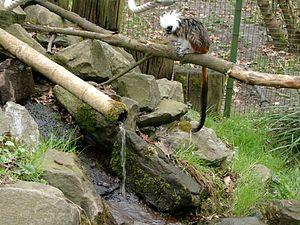
Serengeti-Park est un parc de loisirs et parc animalier à Hodenhagen en Allemagne.